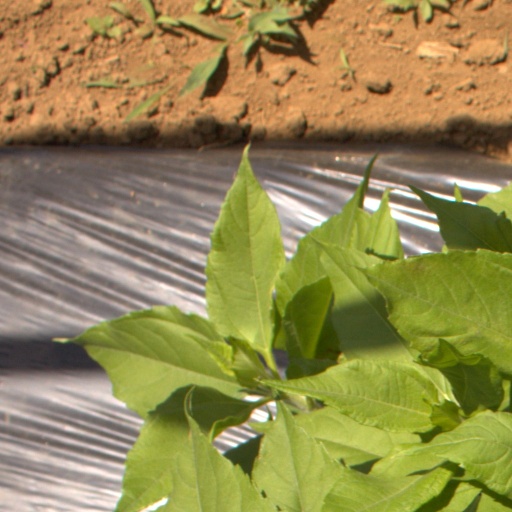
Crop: Jerusalem artichoke